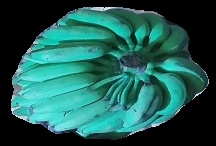
Variety: elakki-bale
Grade: grade3